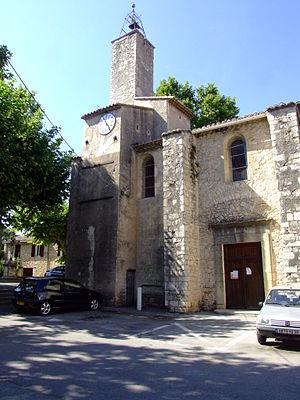
L'église Saint-Faustin-et-Saint-Jovite est une église catholique de Quissac, en France.